Love (Inna song)

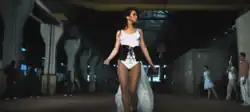
A screenshot from the music video of "Love", showing Inna between two parties of people dressed in black and white. According to a reviewer, the clip portrays a fight between good and evil, with the singer linking the two worlds by sporting a dress containing colors from both parties.

An accompanying music video for "Love" was uploaded onto label Roton's official YouTube channel on 7 May 2009. It was shot by Bogdan Bărbulescu on 21 April 2009 in an abandoned hall in Bucharest, Romania during the span of 14 hours. Filming began at about 8:00 in the morning. According to "Unica", Bărbulescu's concept for the video was a fight between good and evil, which he showcased through "impressive" contrasts. Making-of footage of the clip was published on the same day on Urban.ro.